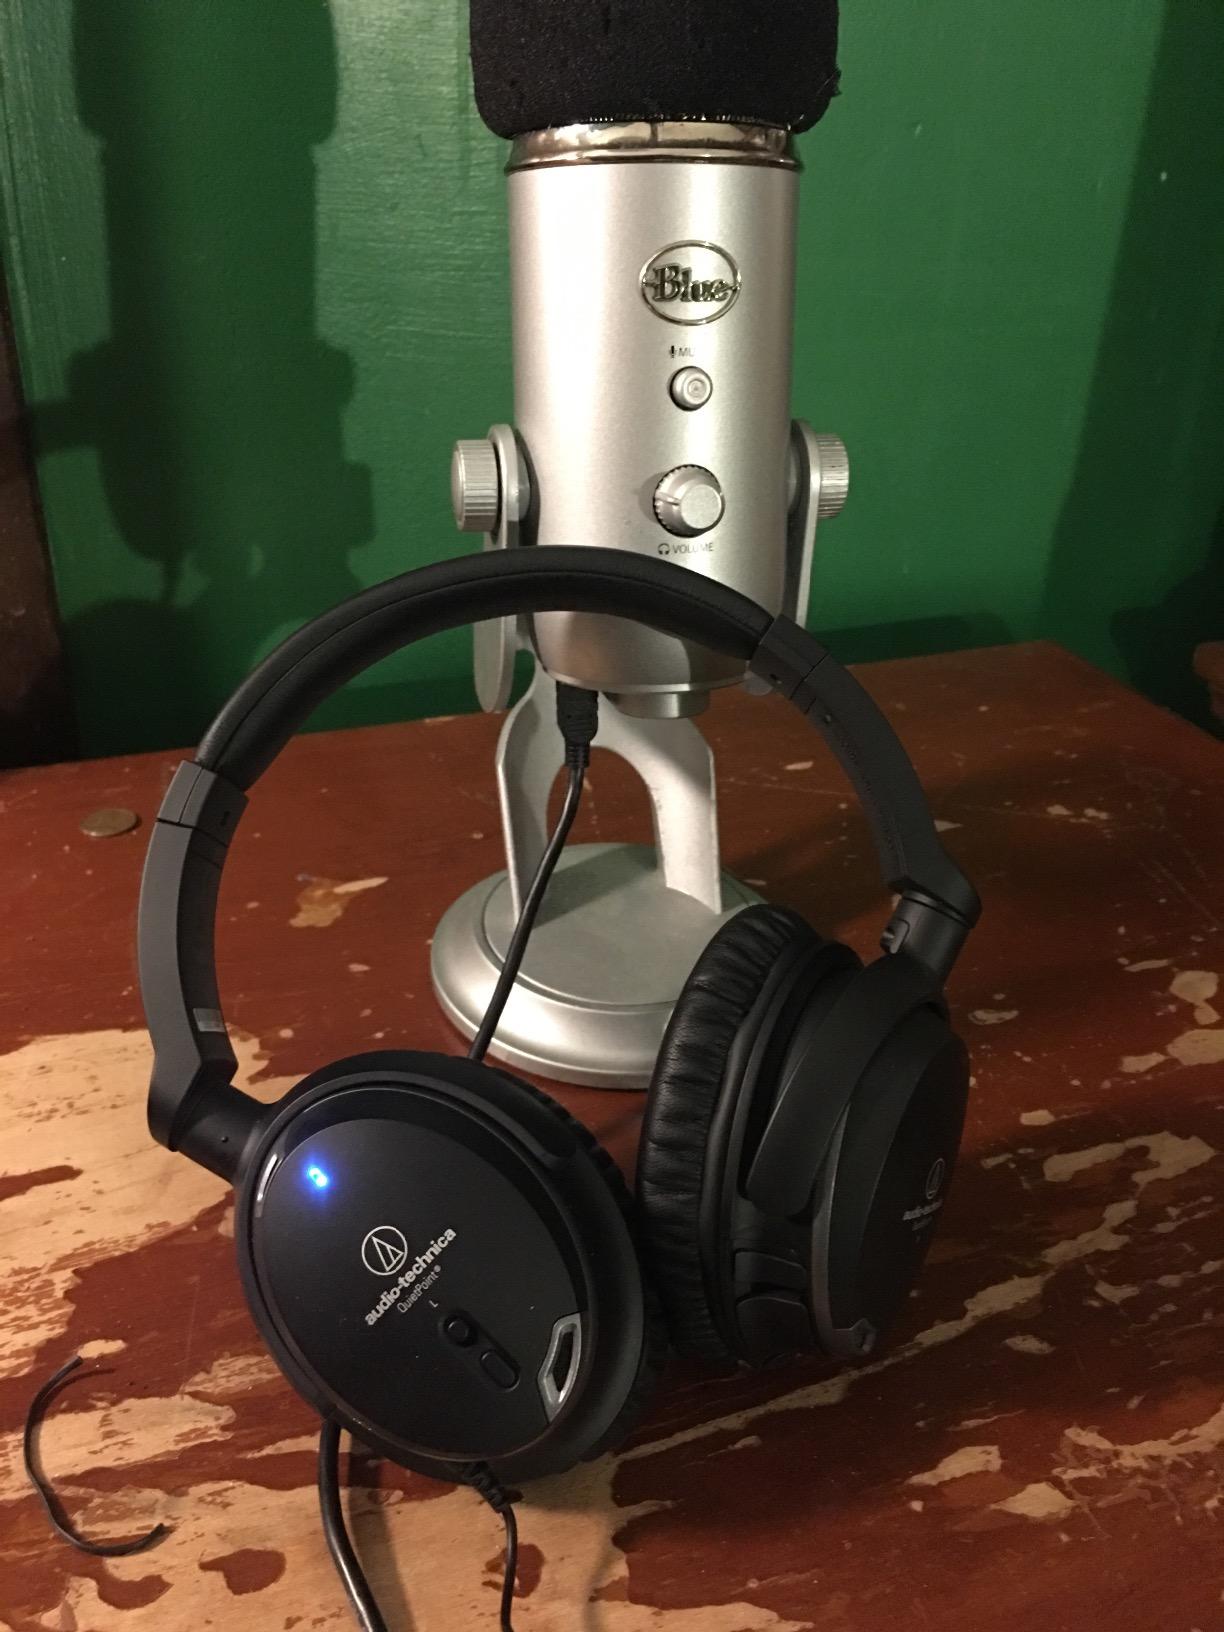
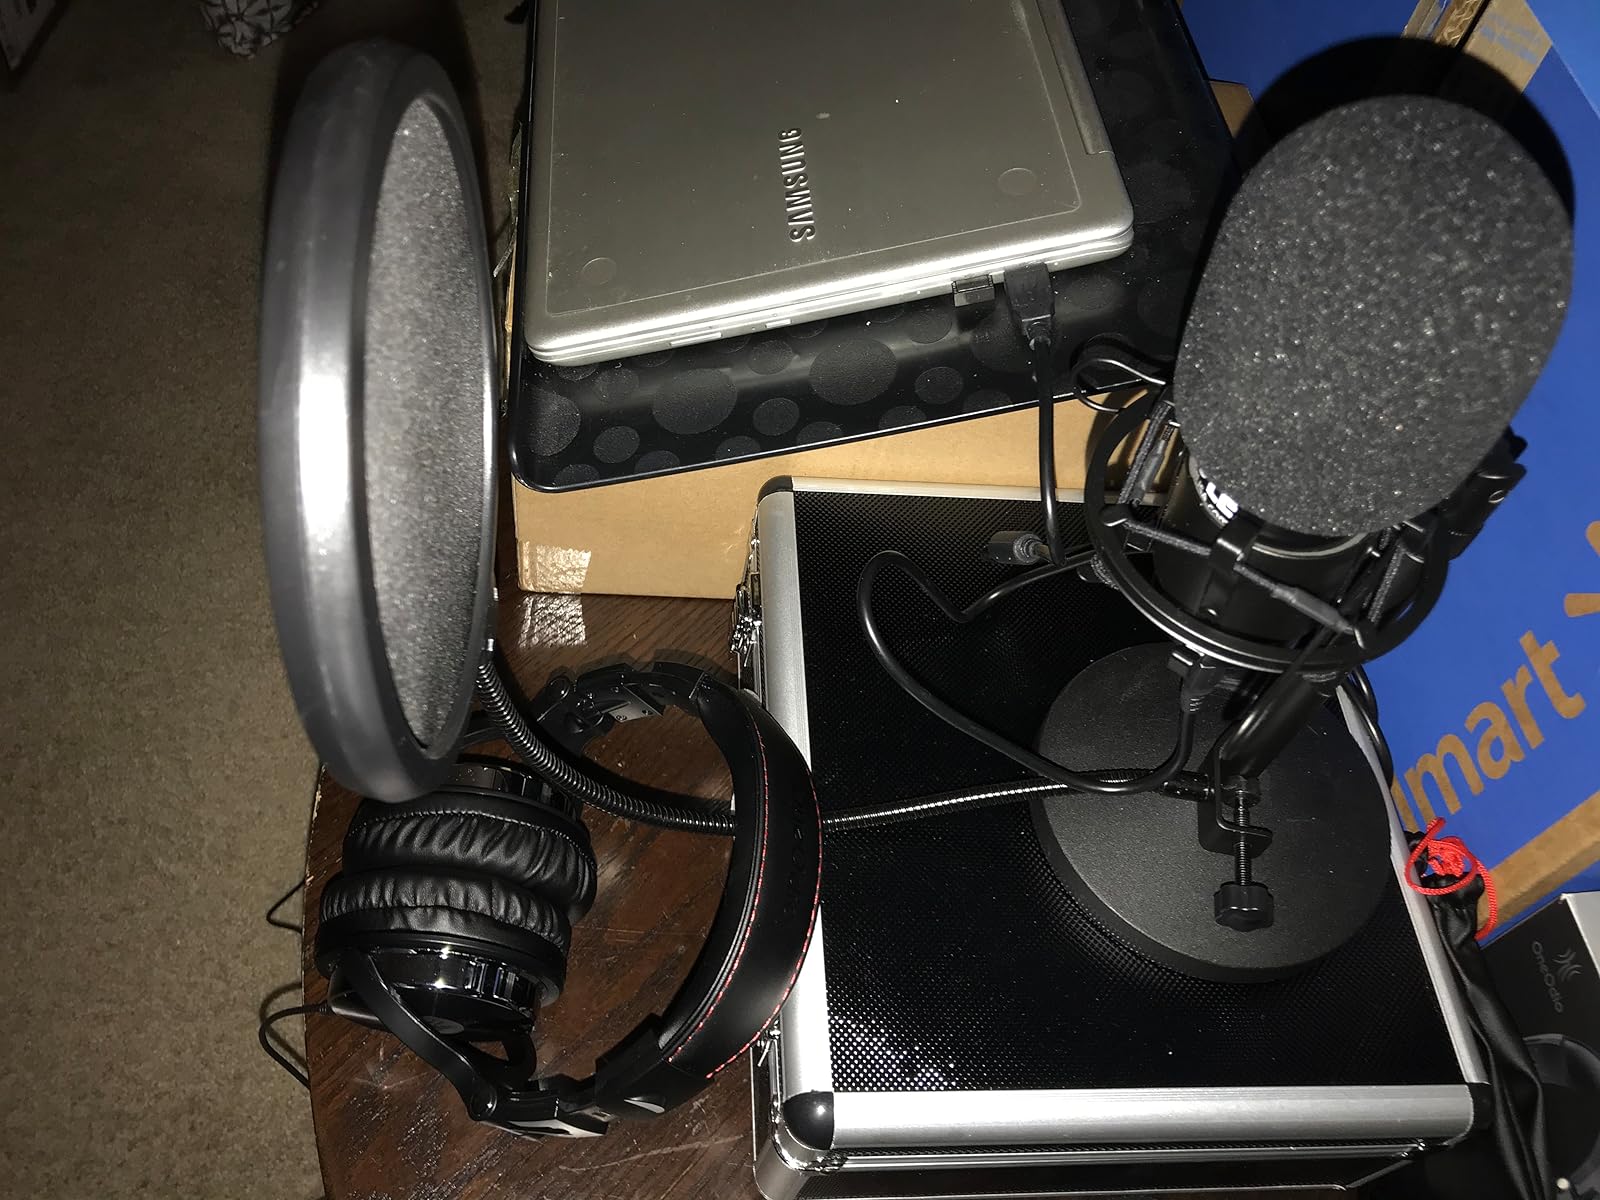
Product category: headphones
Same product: no